Indigenous Art Park

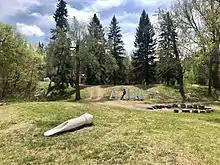
mikikwan by Duane Linklater

Duane Linklater is an Omaskêko Cree artist from Moose Cree First Nation in Ontario who specializes in sculpture, installation, and film. Linklater's installation is a large scale reproduction of a bone hide scraper, or "mikikwan", that sits on a hillside in the art park"." During his research for the project at the Royal Alberta Museum, Linklater looked at thousands of objects in the museum's collection and settled on using a 9,000-year-old buffalo bone hide scraper excavated in southern Alberta as the basis for his piece. Bone hide scrapers are an essential tool for turning animal hides into clothing, and for drums and rattles. Linklater chose the object to "memorialize the work of Indigenous women and the relation of that labour to the land," and to pay respect to the role that buffalo played in creating community in this place before their herds were destroyed by European settlers.